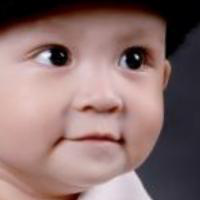
Age group: age 01-10